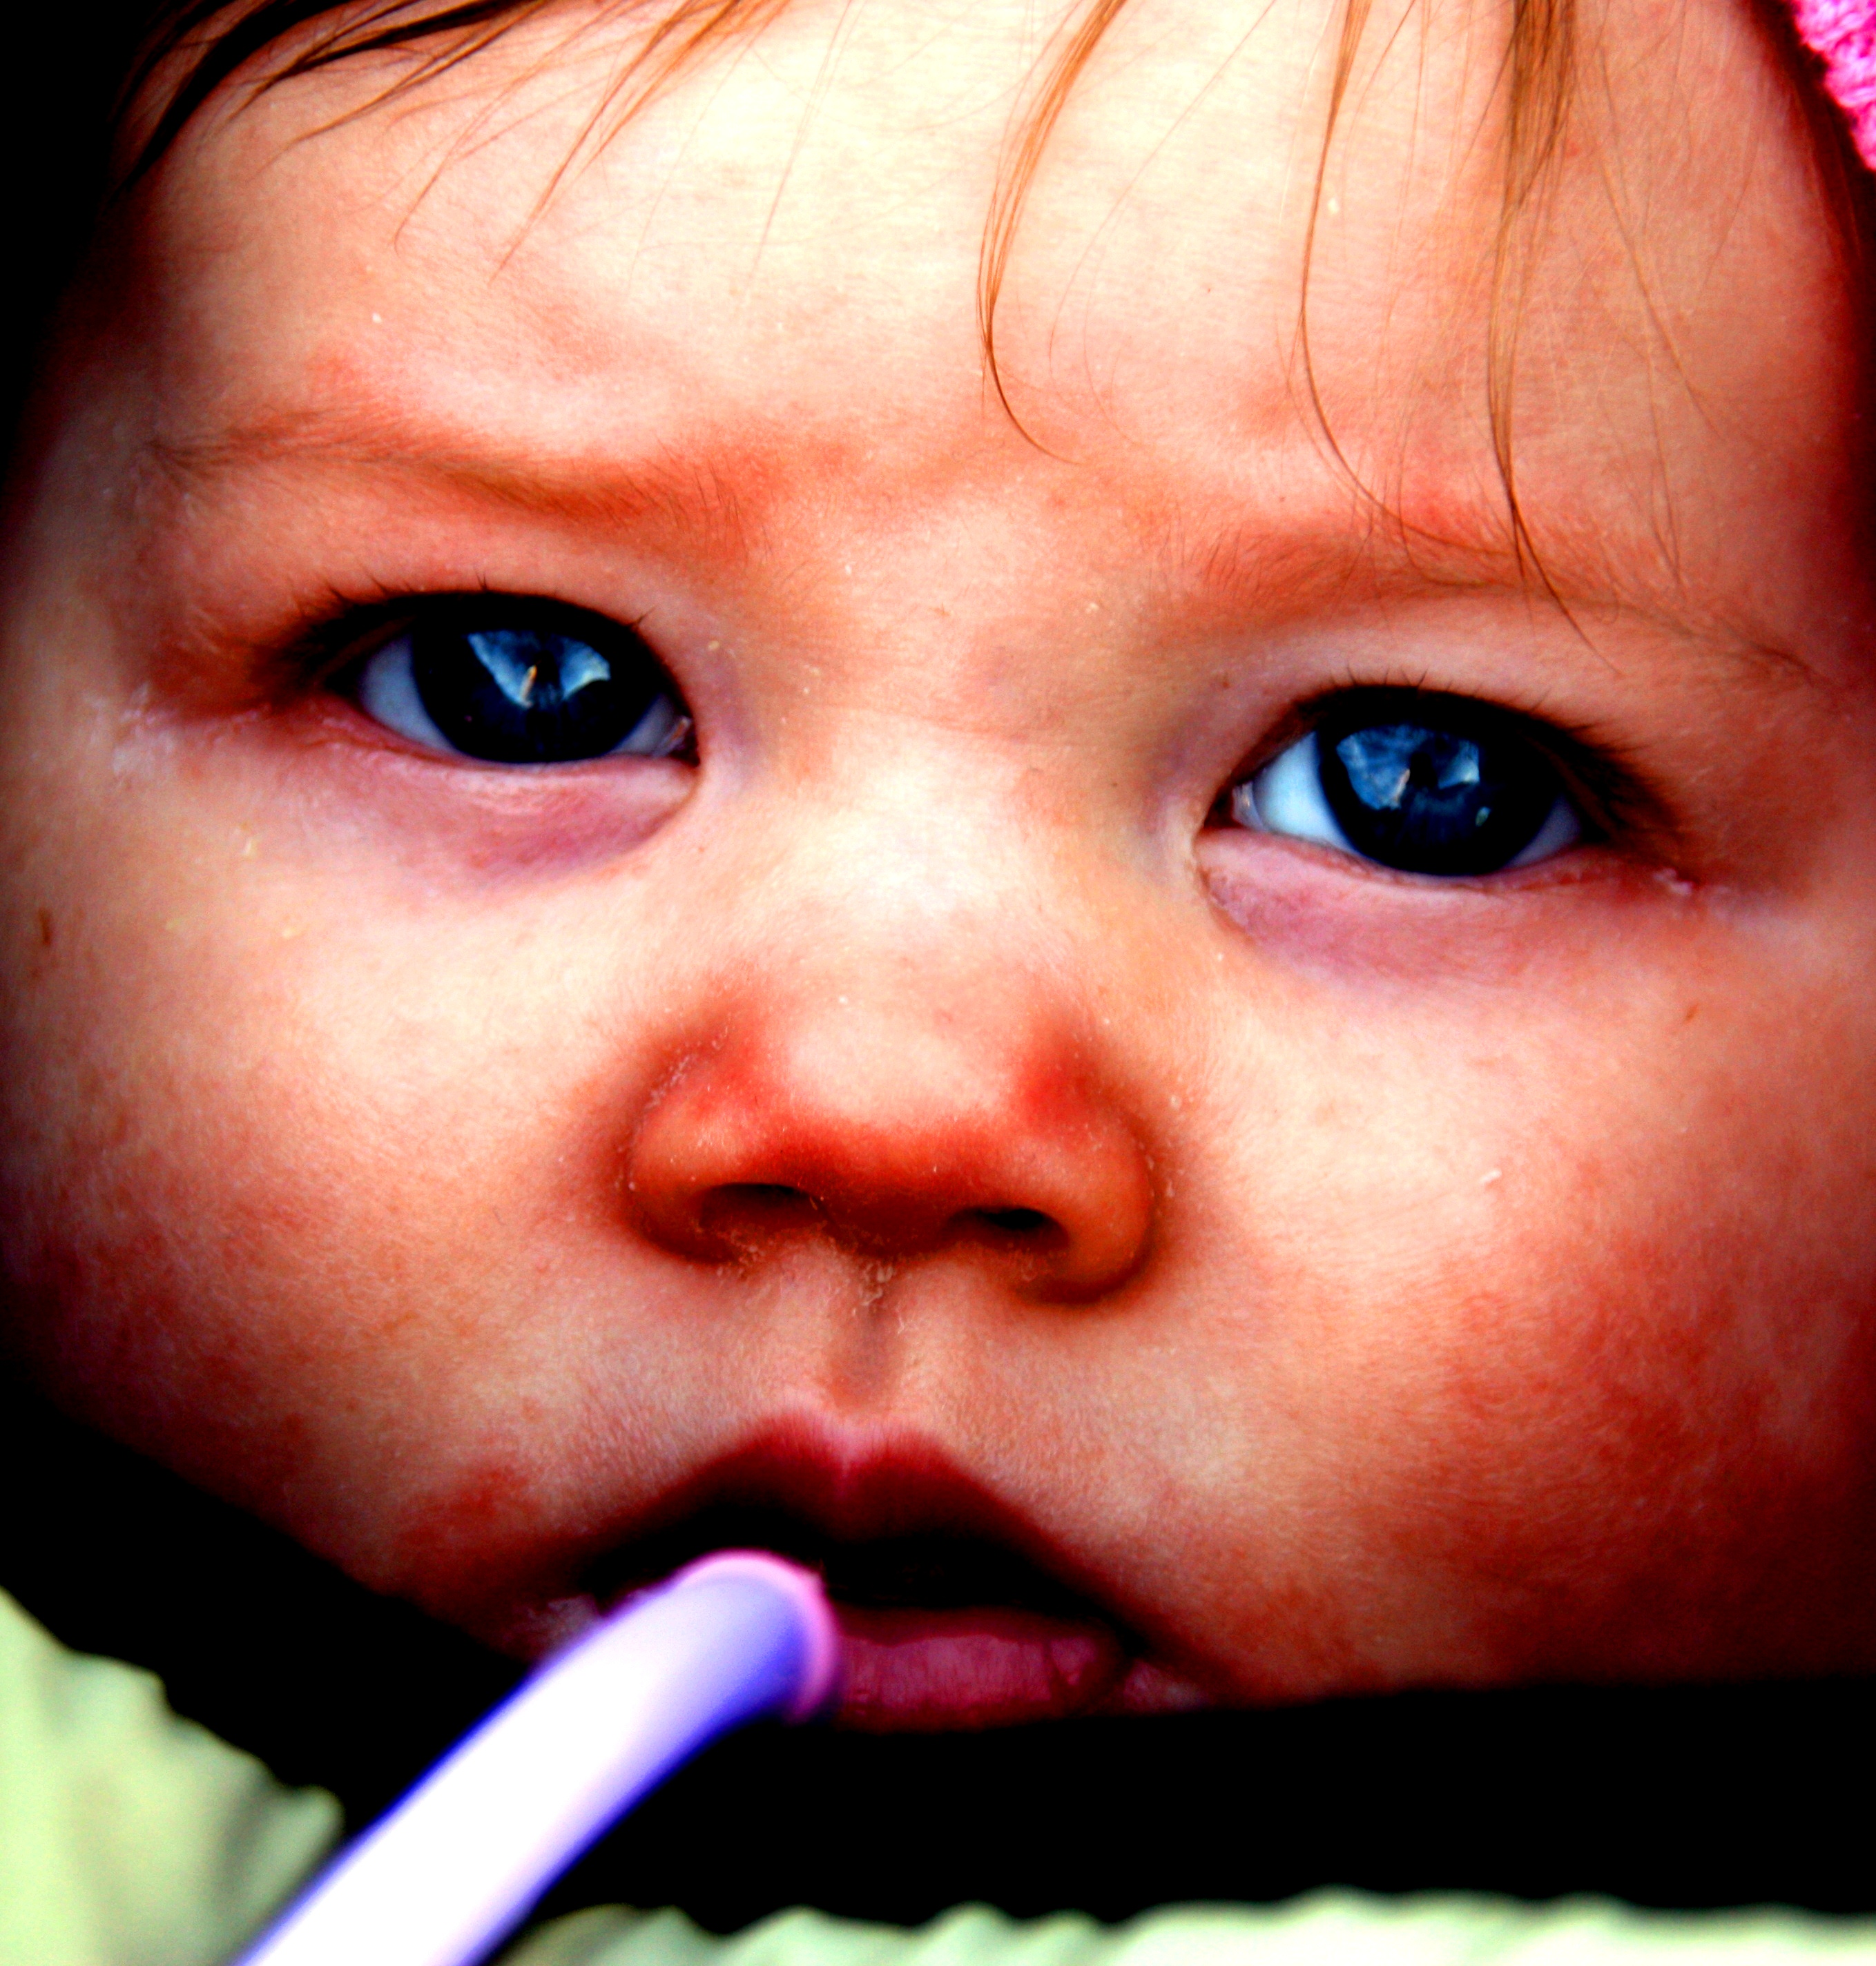
person, girl, field, photography, portrait, reflection, red, color, child, contrast, baby, facial expression, lip, smile, mouth, close up, human body, australia, colour, face, nose, eyes, cheek, infant, toddler, eye, head, skin, organ, depth, adelaide, dailyshoot, emotion, 365, suntan, portrait photography